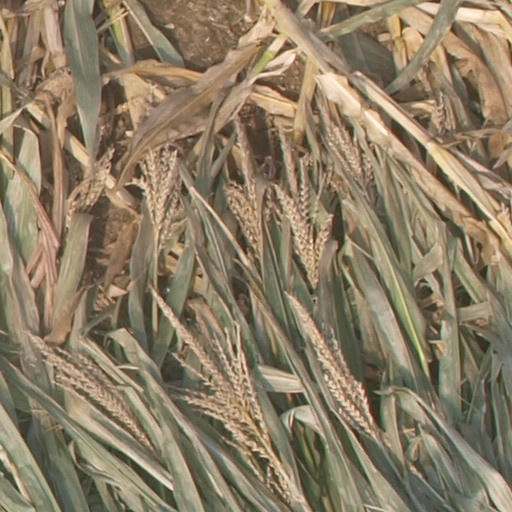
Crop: maize; corn